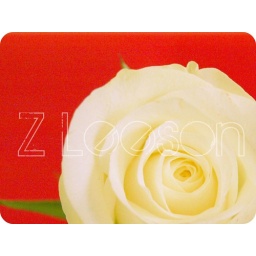
Rose against handmade tissue paper red background, stunning flowers to take photos of.